Michael Hordern

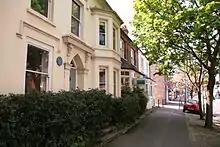
The Poplars, Hordern's birthplace in Berkhamsted, Hertfordshire

Sir Michael Murray Hordern (3 October 19112 May 1995) was an English actor. He is best known for his Shakespearean roles, especially King Lear. He often appeared in film, rising from a bit part actor to leading roles; by the time of his death he had appeared in nearly 140 films. His later work was predominantly in television and radio.